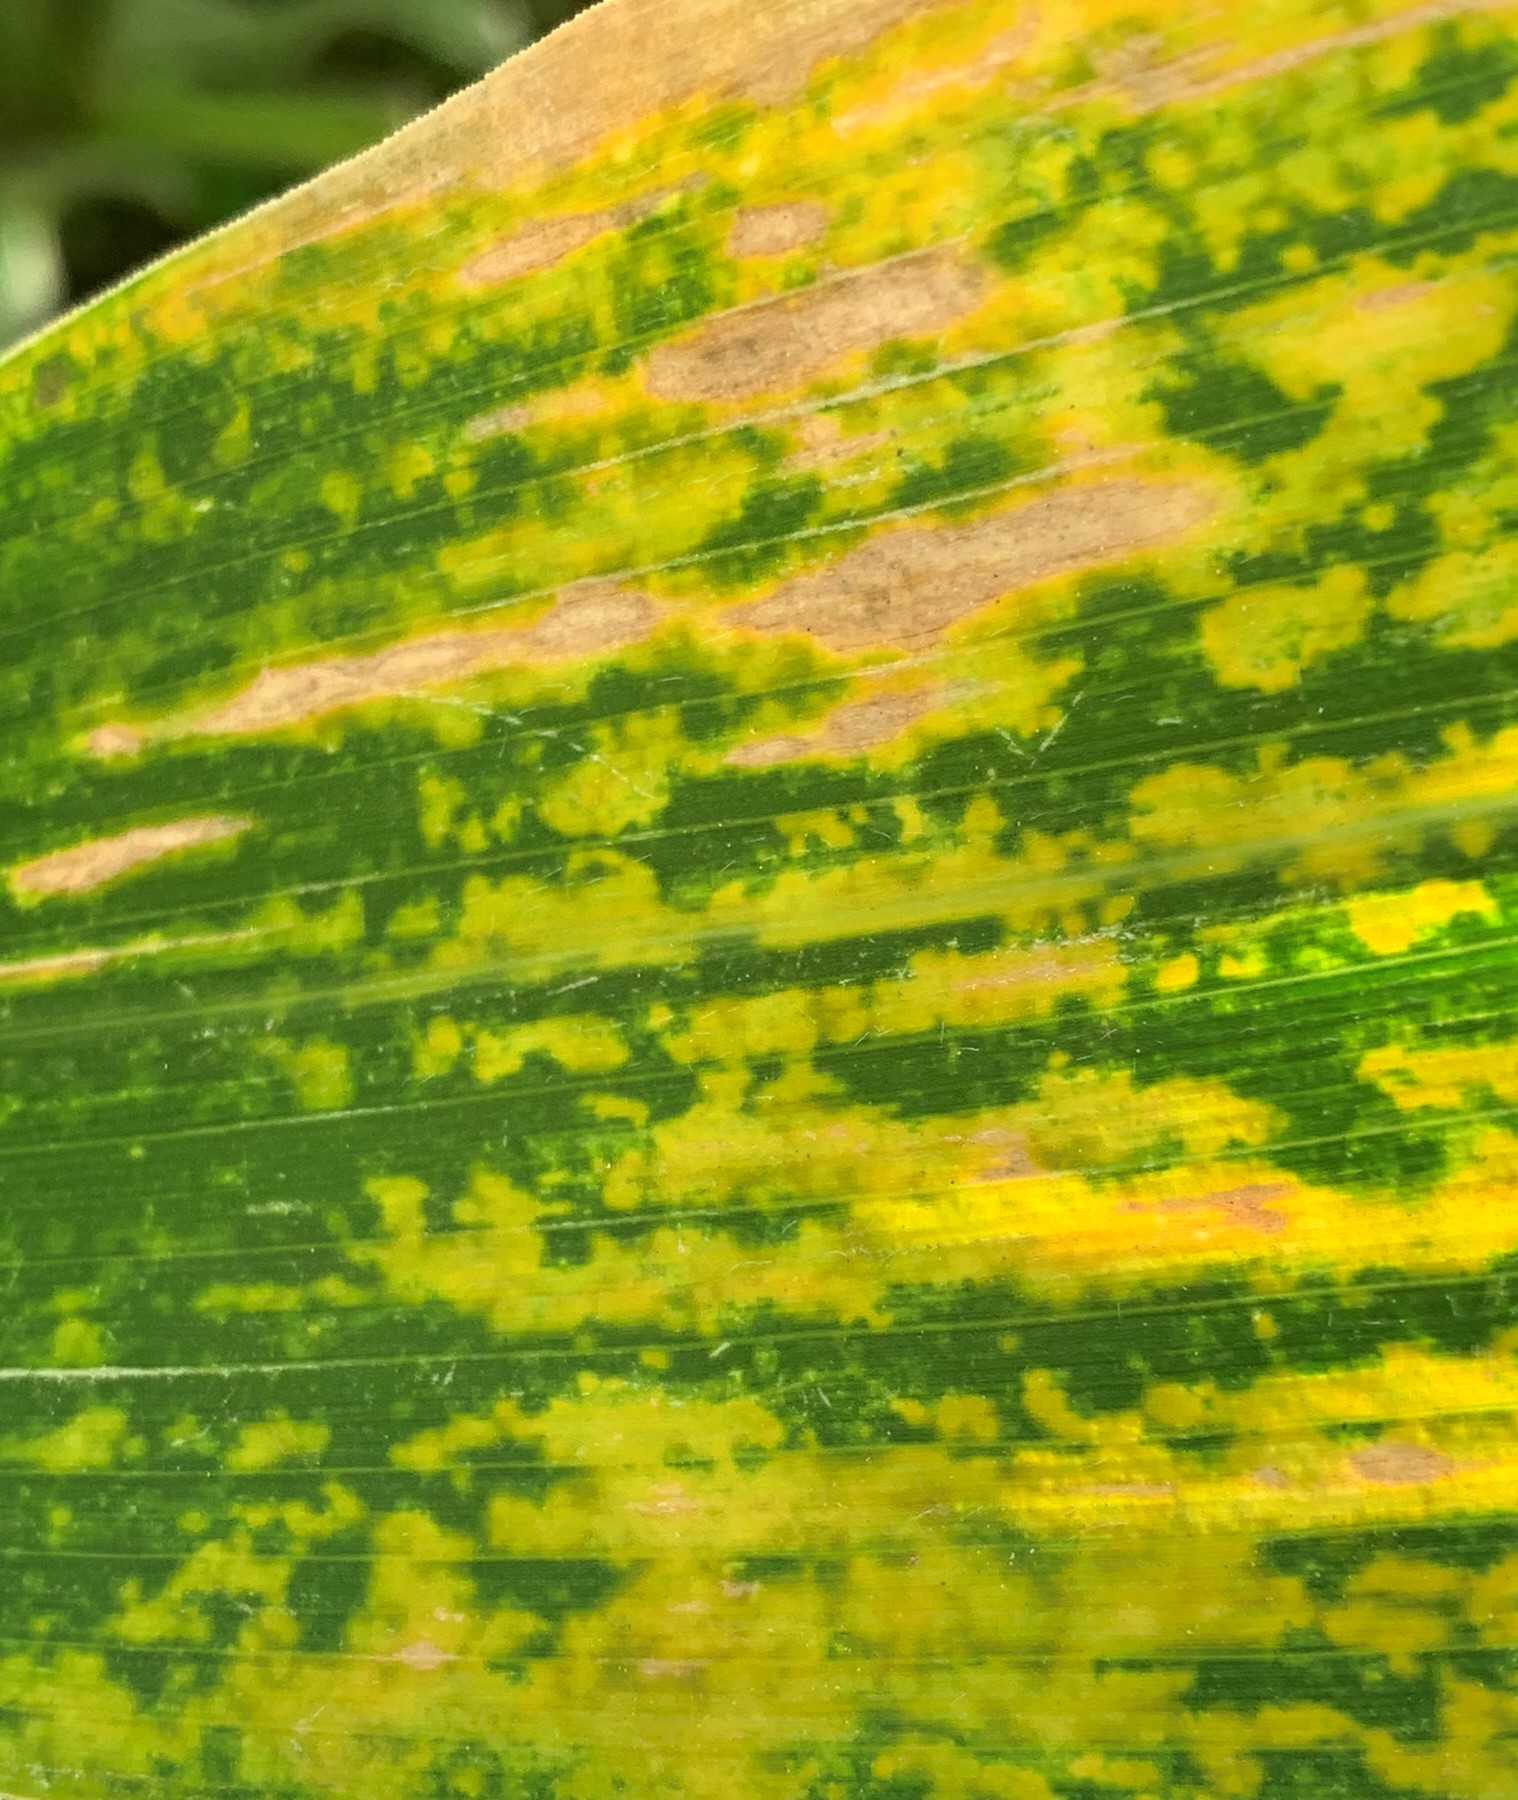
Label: MLN